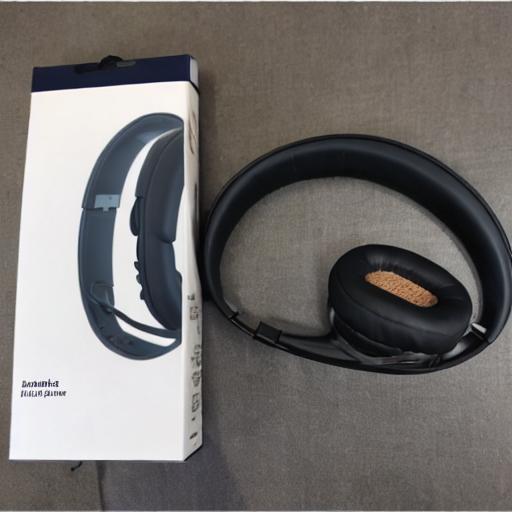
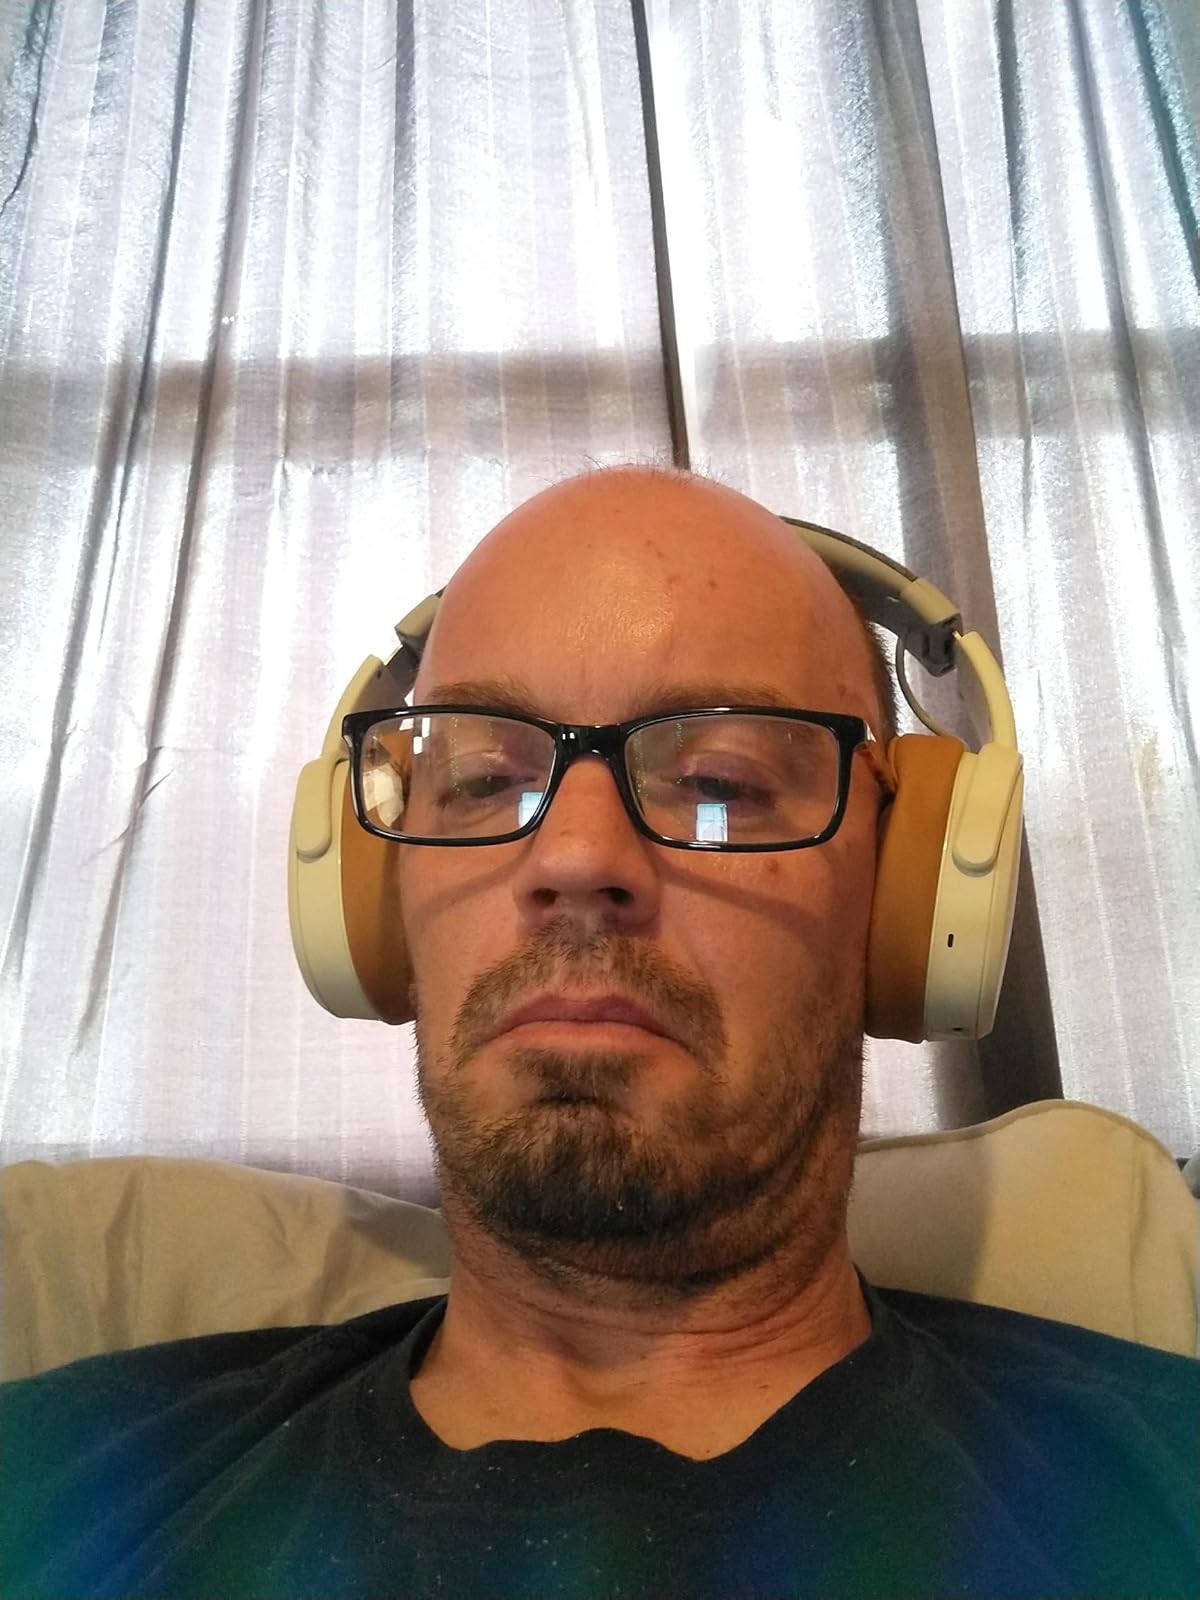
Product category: headphones
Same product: no